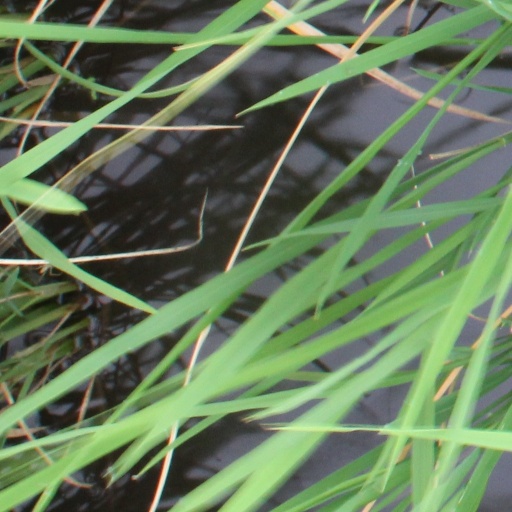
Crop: rice